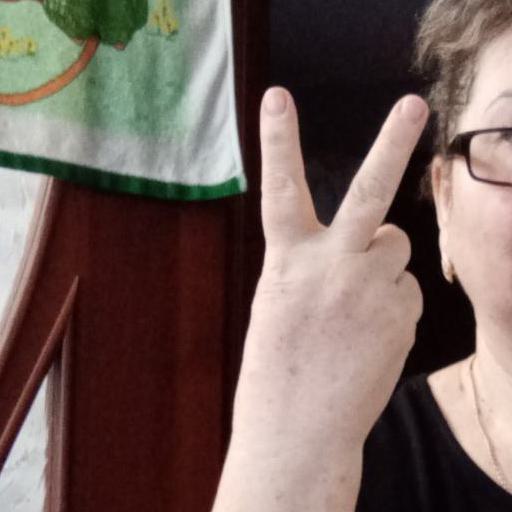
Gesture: peace_inverted